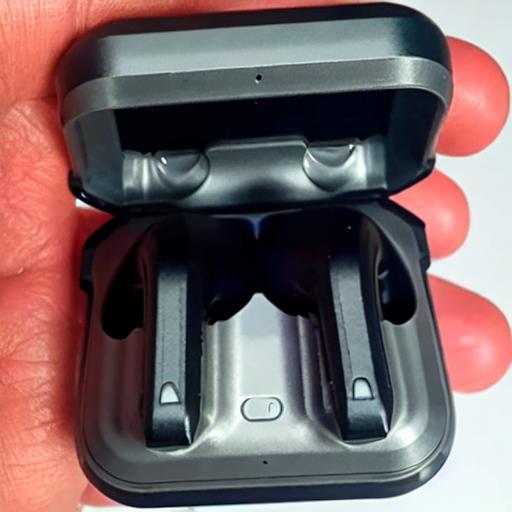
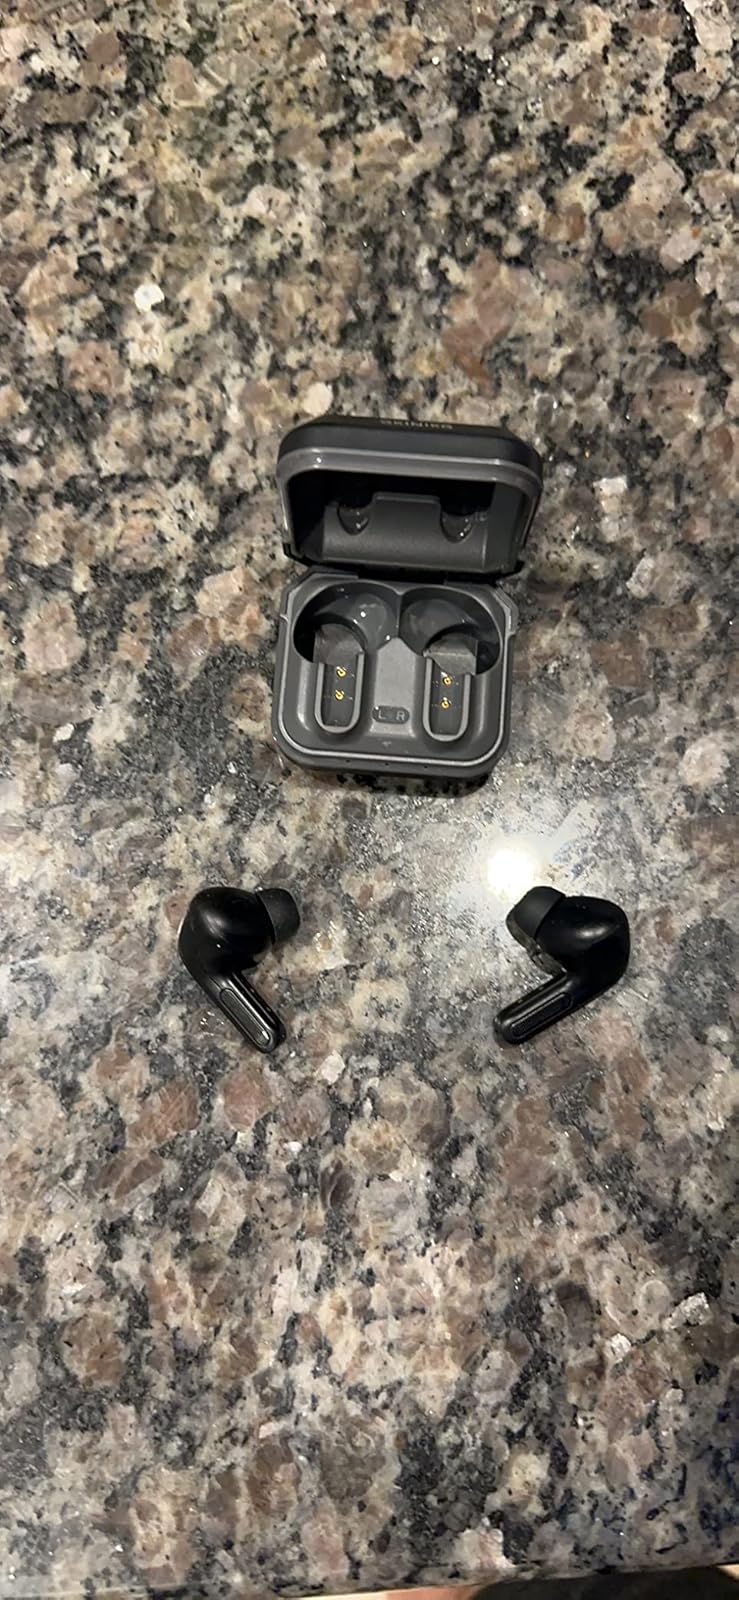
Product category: earbuds
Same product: no